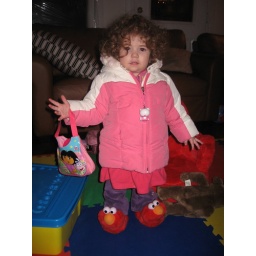
Sophie likes to put on all her clothes (vest, jacket, etc.) and carry her bag around the house